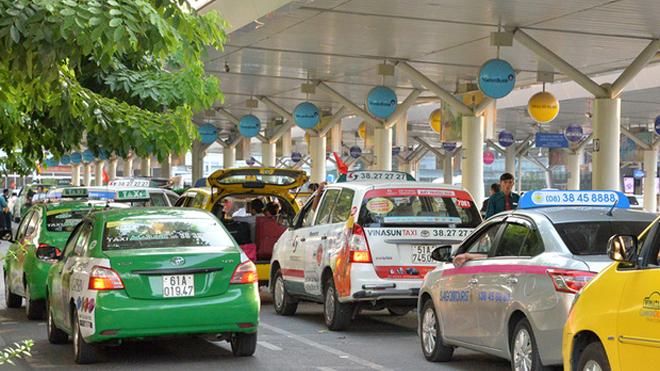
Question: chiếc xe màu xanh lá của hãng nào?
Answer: taxi mailinh